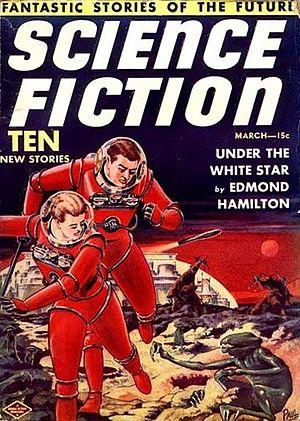
Future Science Fiction et Science Fiction Stories sont deux revues de science-fiction américaines publiées sous divers noms entre les années 1939 et 1943, puis entre 1950 et 1960. Le rédacteur en chef des deux publications fut tout d'abord Charles Hornig pour quelques numéros, remplacé ensuite et jusqu'à la fin par Robert W. Lowndes. En 1941 les deux revues sont réunies en une seule intitulée Future Fiction combined with Science Fiction, mais en 1943 le manque de papier du à la période de guerre mit fin à la publication, l'éditeur Louis Silberkleit, préférant se concentrer sur ses revues de western et de mystère. En 1950, le marché redémarrant, Silberkleit relança Future Fiction, toujours au format pulp. Au milieu des années 50 il relança également Science Fiction, cette fois sous le titre Science Fiction Stories. À partir du numéro de septembre 1955, la graphie du titre Science Fiction Stories a été modifié de sorte que l'on lise sur la couverture The Original Science Fiction Stories. Durant les années 1950, Silberkleit n'alloua qu'un faible budget aux deux magazines.